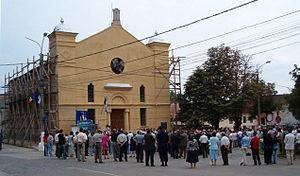
La Synagogue de Șimleu Silvaniei est un édifice de Șimleu Silvaniei, Transylvanie, Roumanie construit en 1876.
L'expression Shoah en Roumanie désigne la persécution et l'extermination de Juifs en Roumanie, qui débute en 1937 avec les mesures discriminatoires du gouvernement d'Octavian Goga, se poursuit et s'aggrave en 1940 avec l'établissement de « l'État national-légionnaire », devient systématique en 1941 avec le régime Antonescu et cesse le soir du 23 août 1944 lorsqu'Antonescu est renversé et que la Roumanie rejoint les Alliés. Elle a concerné la communauté juive de Roumanie qui, au recensement de 1938, comptait près de 790 000 personnes. Les victimes ont été recensées par une commission d'enquête, la « Commission Wiesel », qui s'est appuyé sur les travaux historiques antérieurs mais aussi sur les archives militaires roumaines, accessibles depuis 1990.
Șimleu Silvaniei est une ville roumaine du județ de Sălaj, dans la région historique de Transylvanie et dans la région de développement du Nord-ouest.